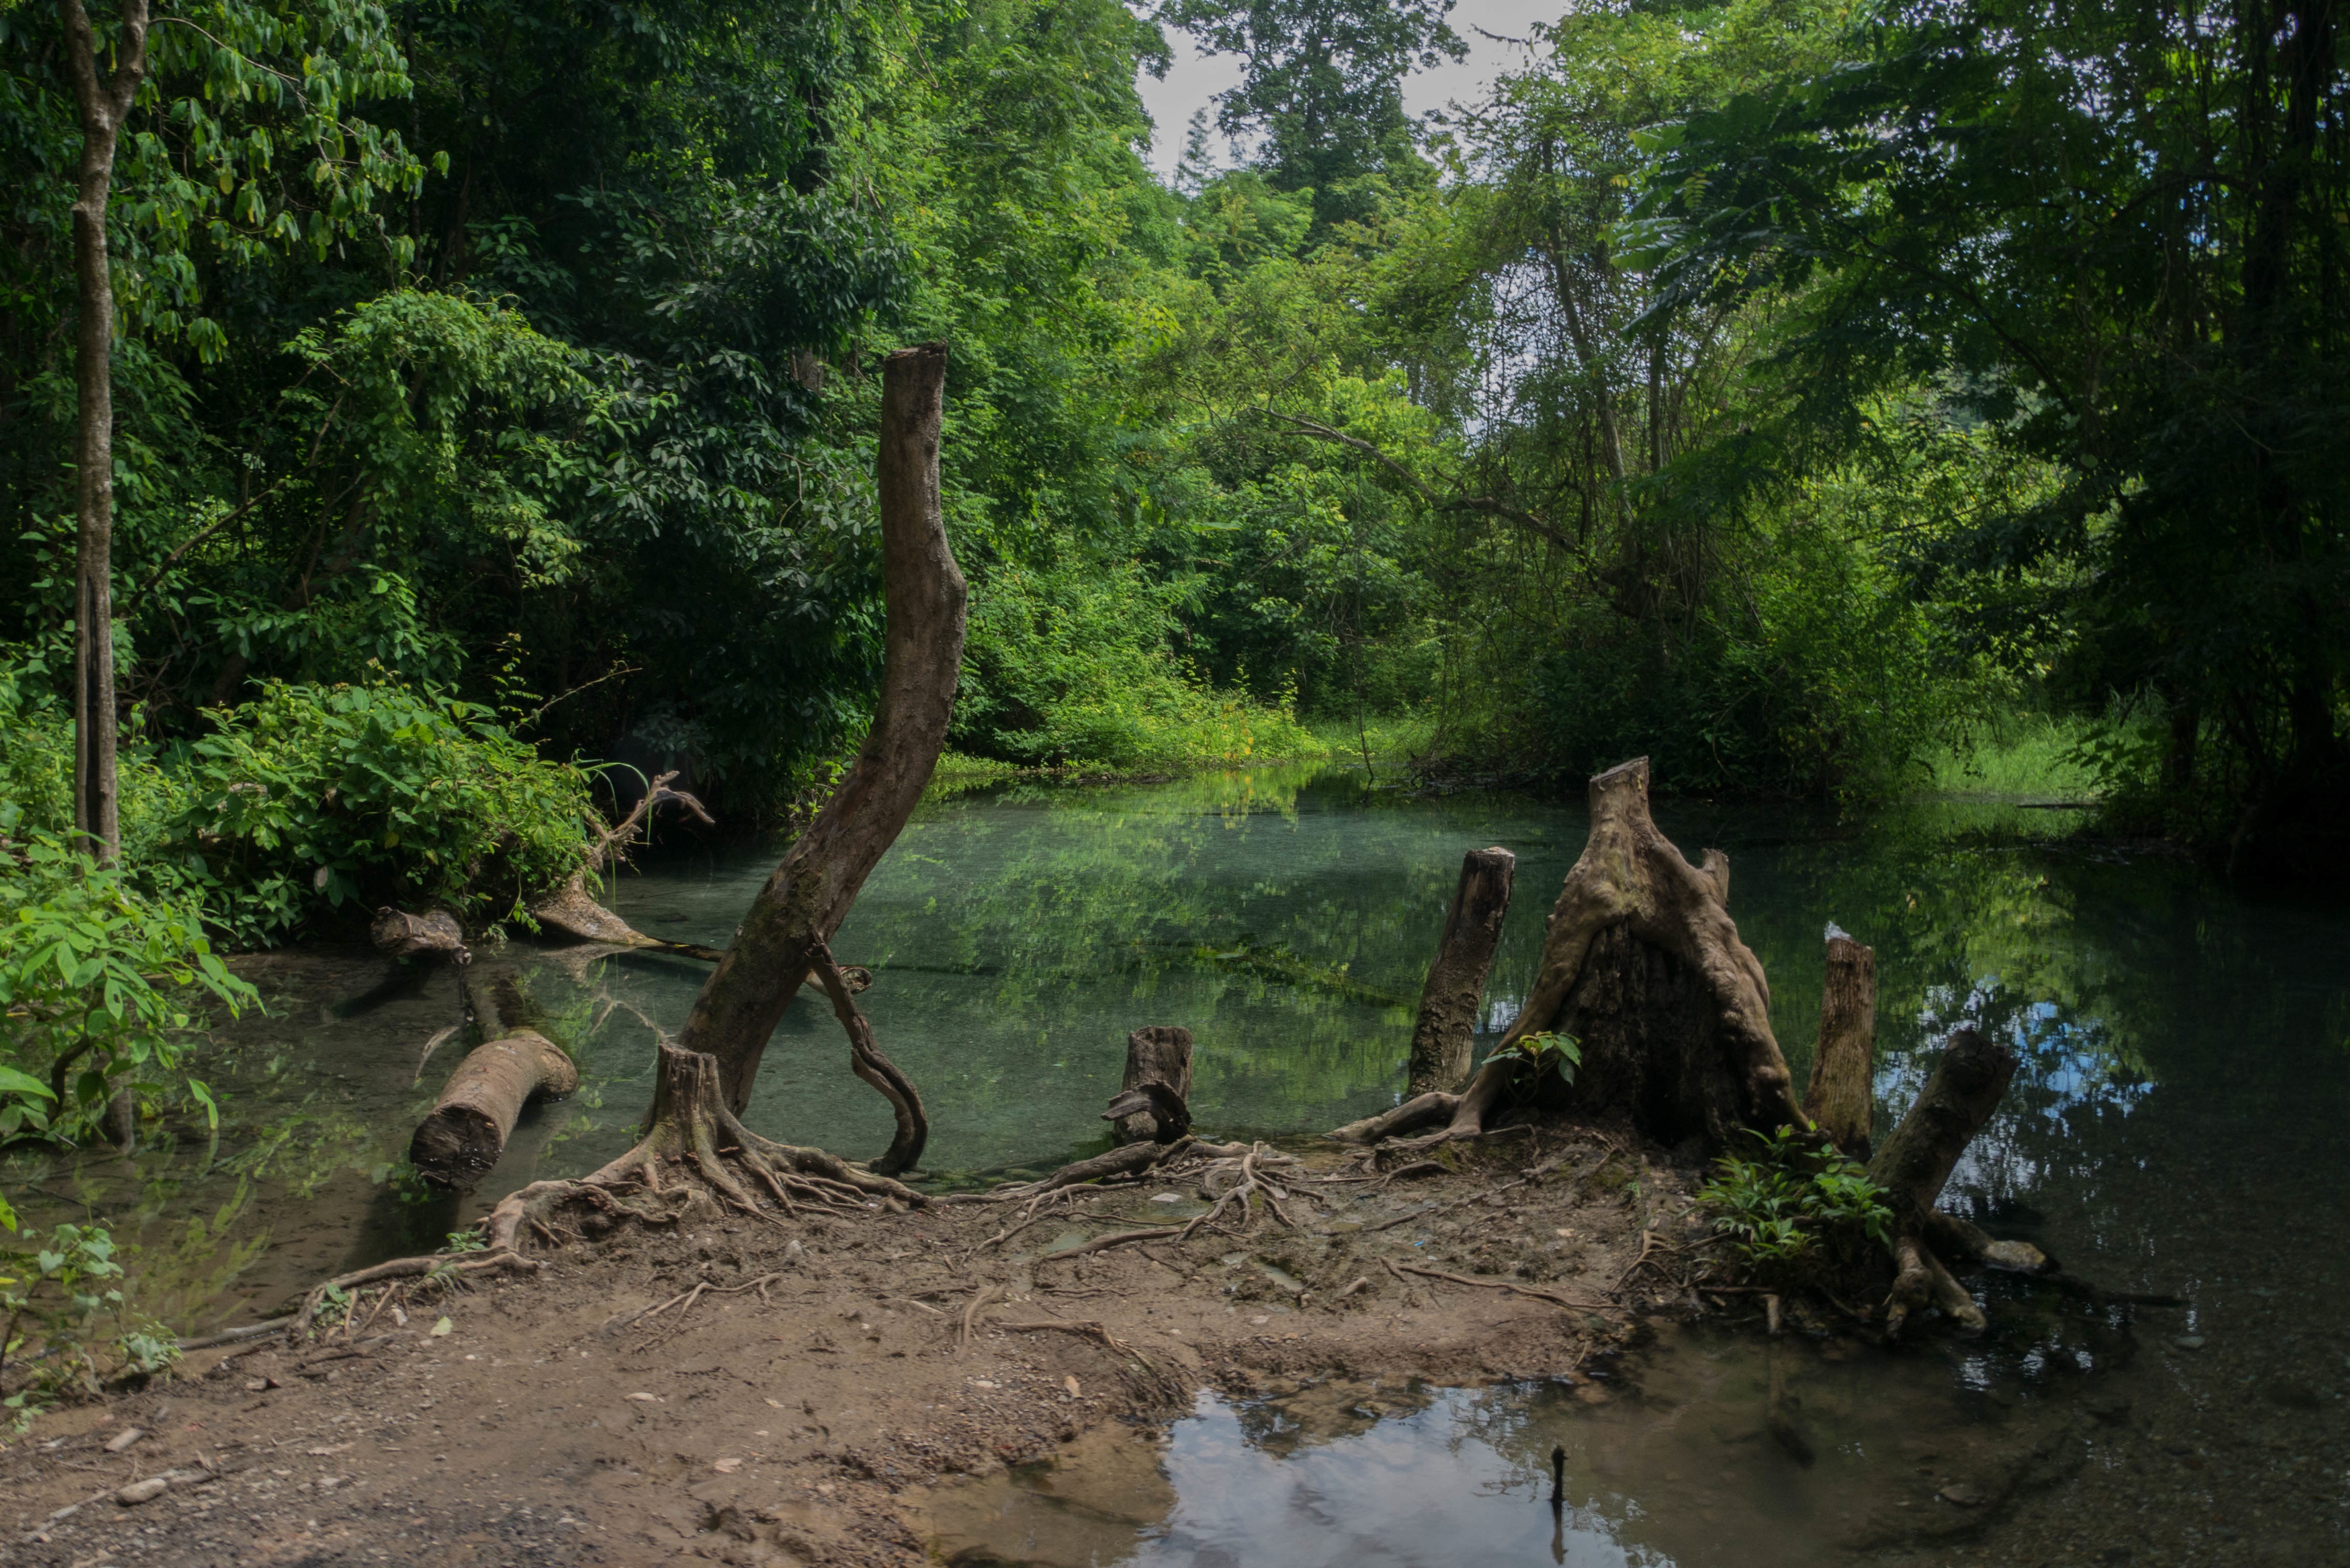
forest, swamp, wilderness, river, stream, jungle, waterway, body of water, rainforest, wetland, woodland, habitat, ecosystem, watercourse, nature reserve, old growth forest, natural environment, geographical feature